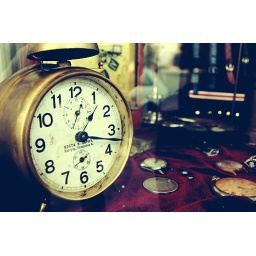
All available sizes | vintage clock in the shop window | Flickr - Photo Sharing!